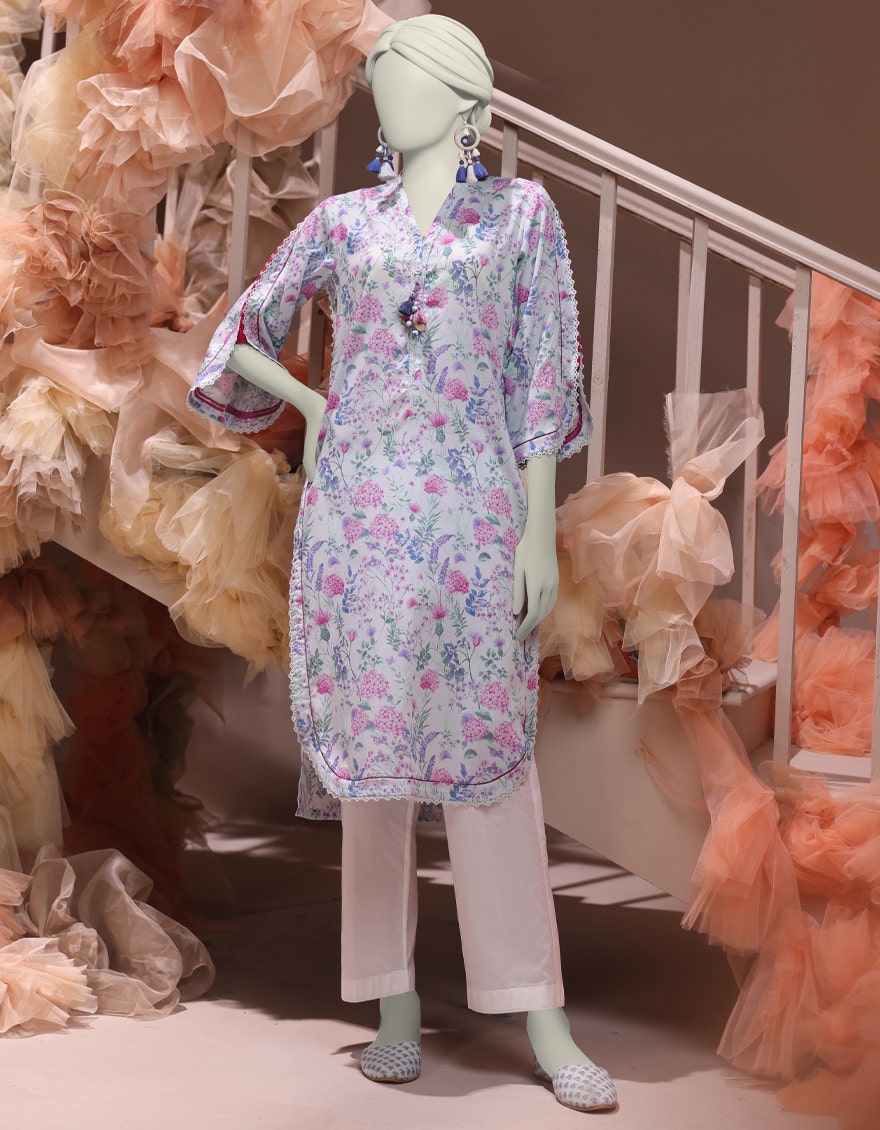
blue multi kurta pants